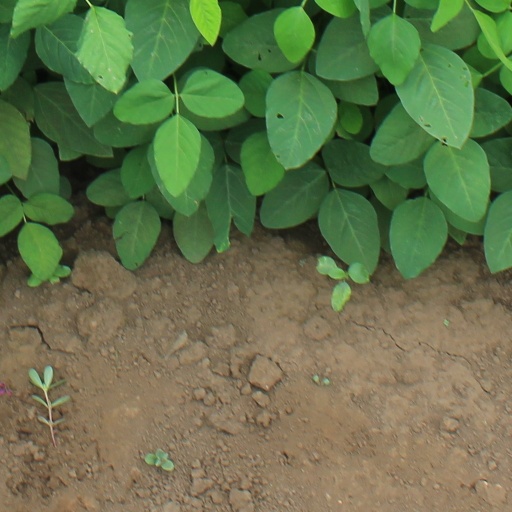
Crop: soybean